Rusty Wallace

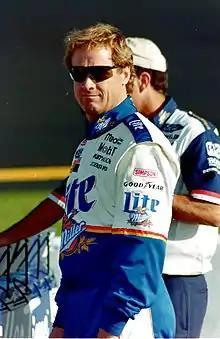
Wallace in 1997

Russell "Rusty" William Wallace Jr. (born August 14, 1956) is an American former NASCAR racing driver. He won the 1984 NASCAR Cup series Rookie of the Year and the 1989 NASCAR Winston Cup Championship. For the accolades over the course of his successful career, Wallace has been inducted in the NASCAR Hall of Fame (2013), the International Motorsports Hall of Fame (2013), the Motorsports Hall of Fame of America (2014) and the National Motorsports Press Association Hall of Fame (2010).